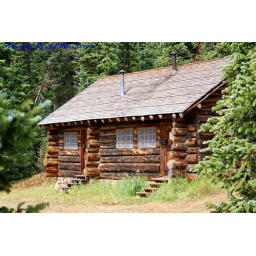
This an old cabin on fallriver road in rock mtn park